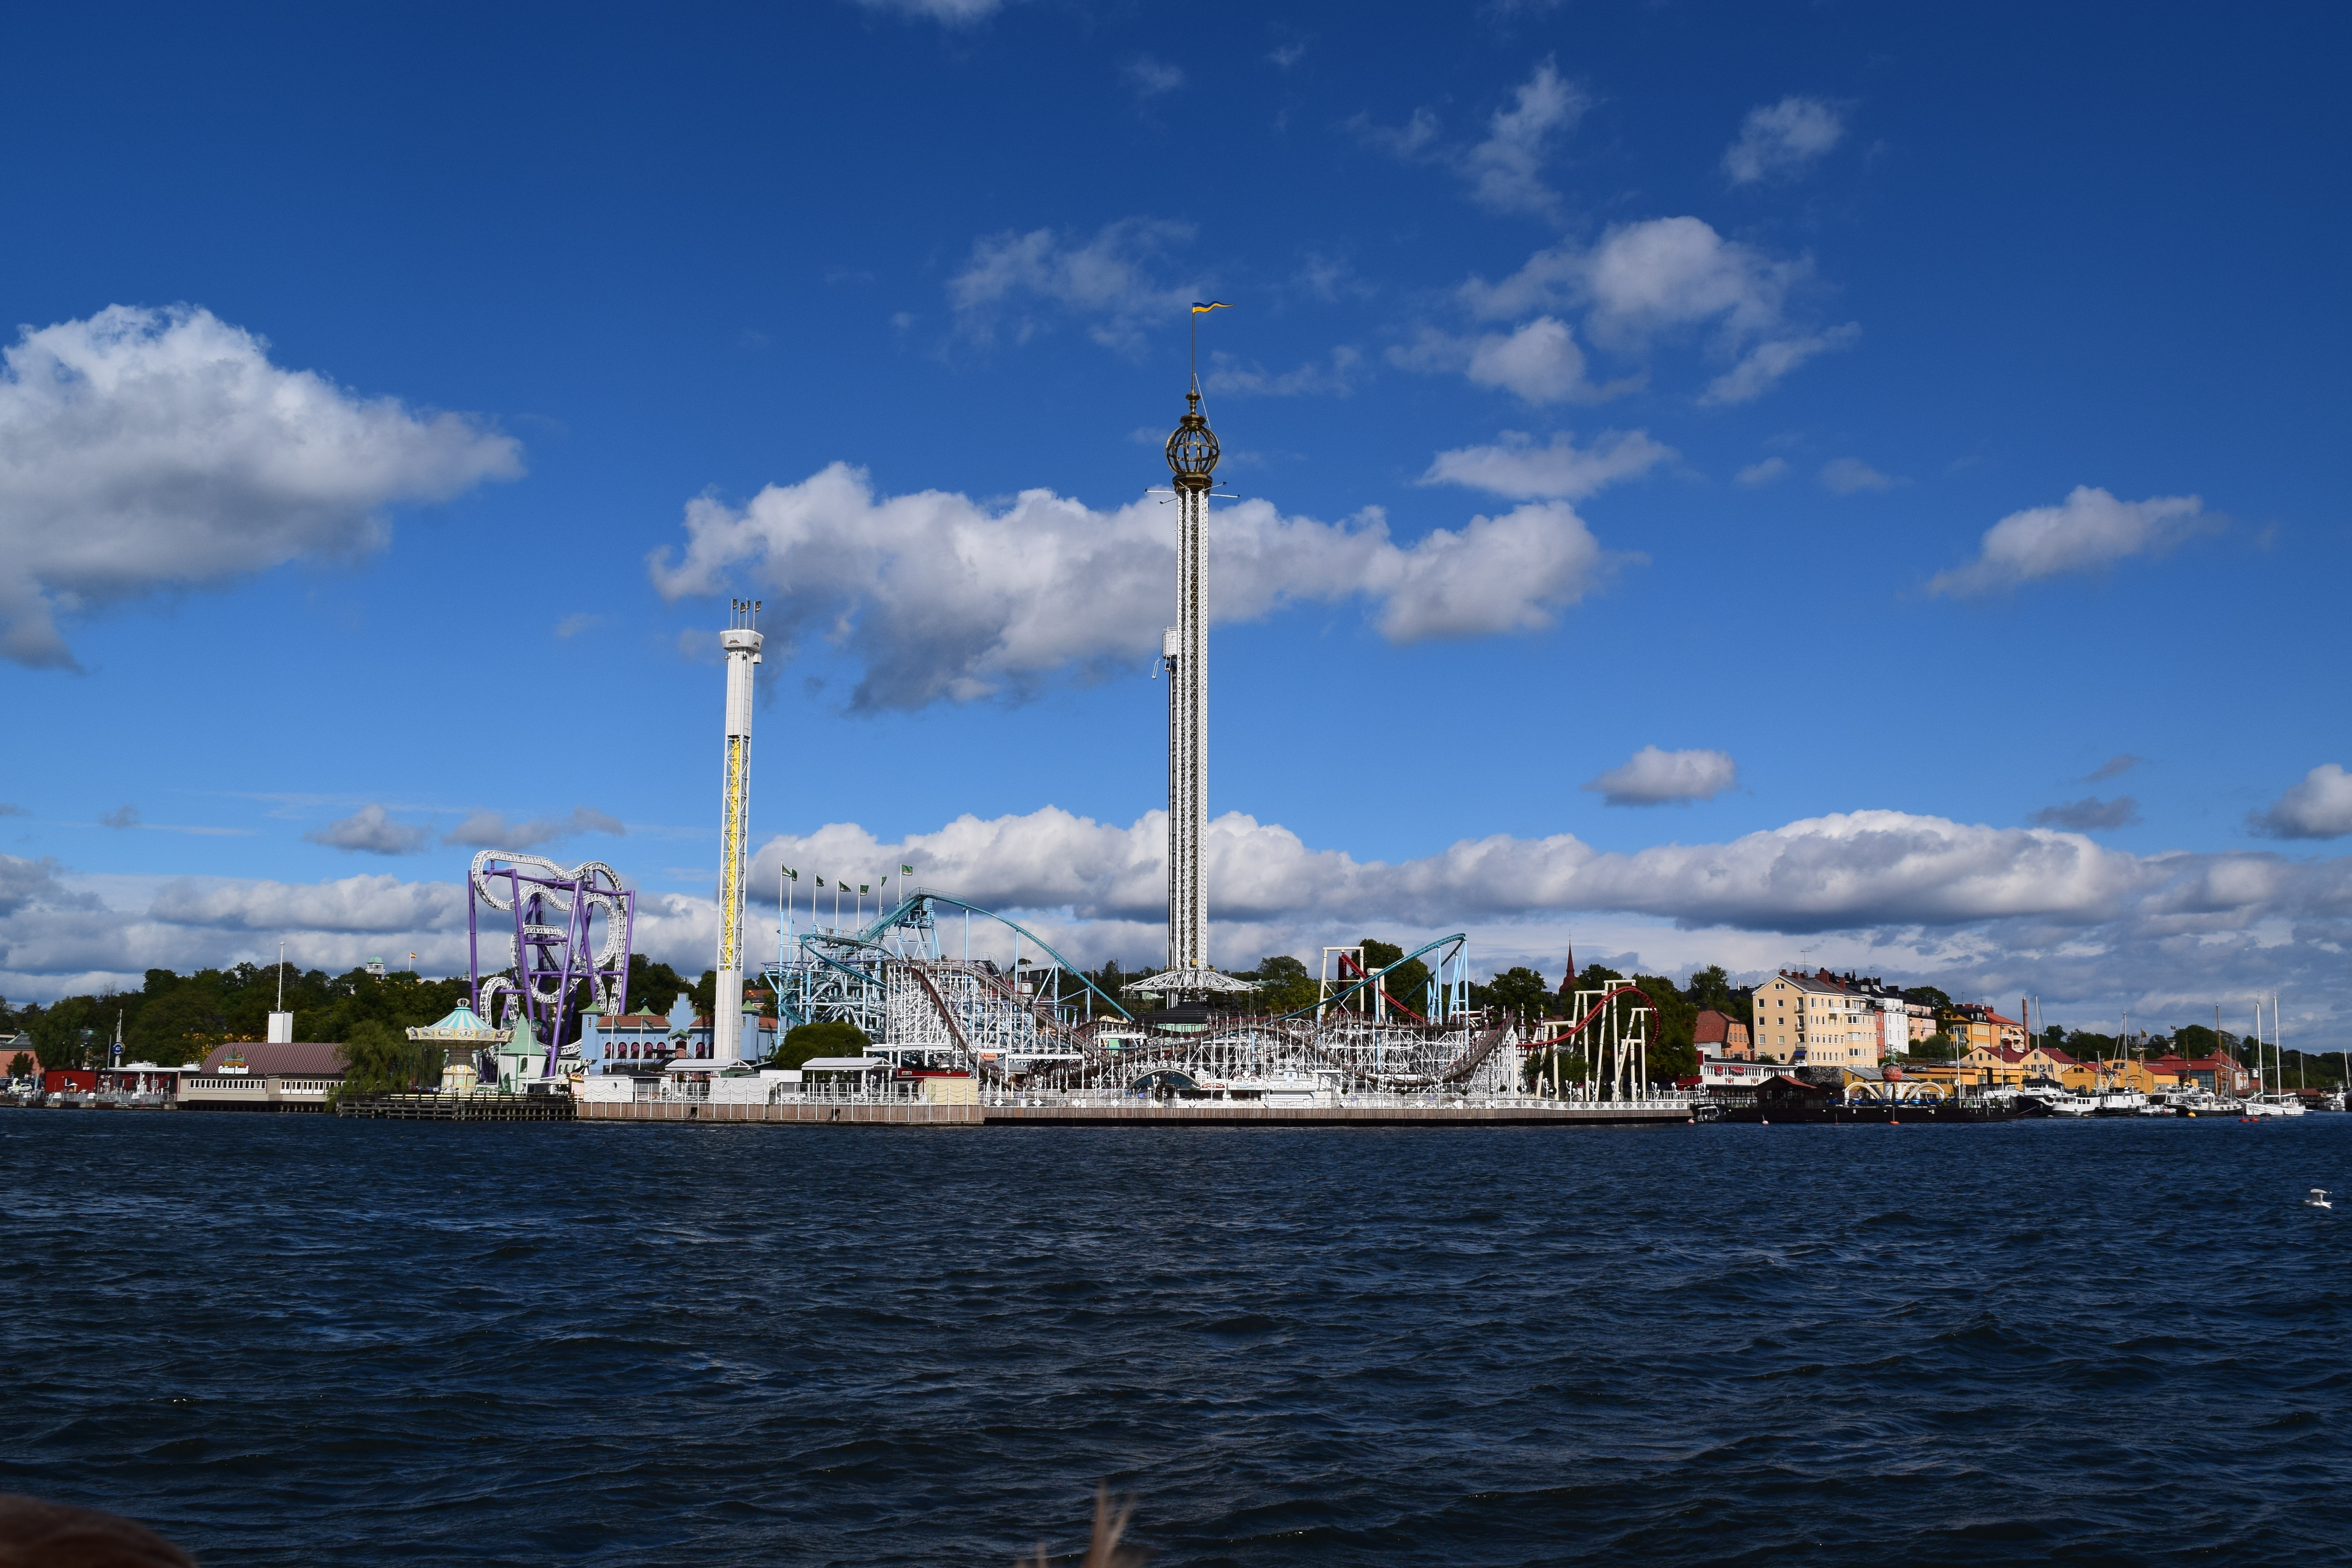
beach, sea, coast, water, ocean, horizon, dock, cloud, sky, boat, pier, vehicle, tower, mast, bay, harbor, marina, port, theme park, sweden, stockholm, cape, gr na lund